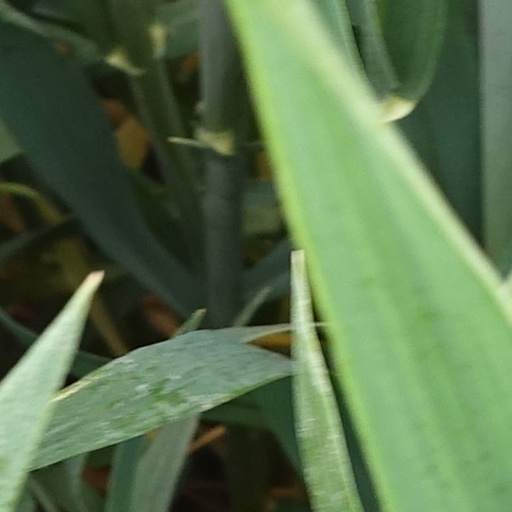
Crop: wheat